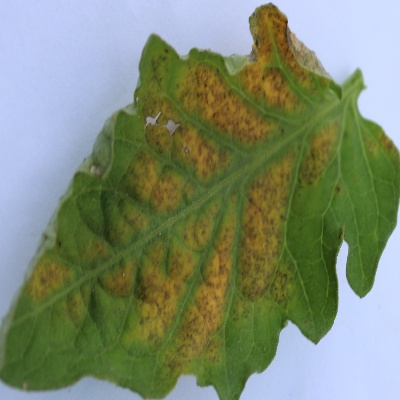
Crop: Tomato
Condition: septoria leaf spot